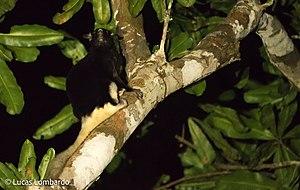
L'Anomalure de Pel est une espèce d'écureuils volants africains de la famille des Anomalurinae.